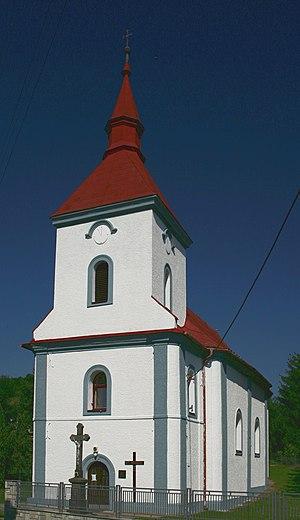
Lukačovce est un village de Slovaquie situé dans la région de Prešov.